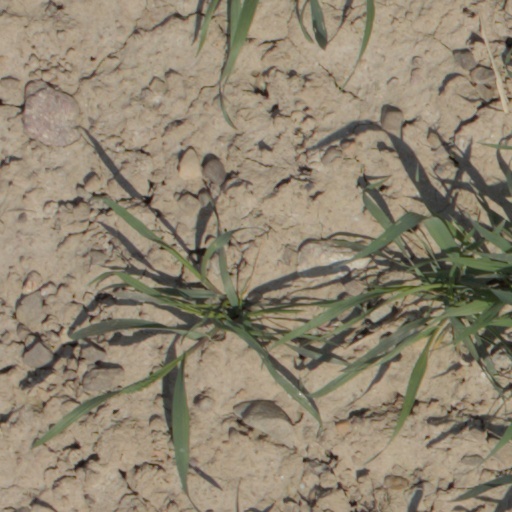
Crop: wheat